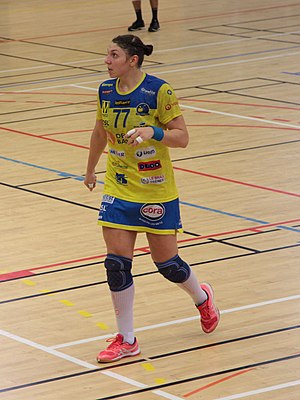
Olga Peredery
Olga Peredery er en ukrainsk håndboldspiller, der spiller for RK Krim og Ukraines håndboldlandshold.